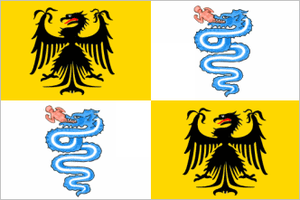
Armes du Duché de Milan. Italiano: Stendardo di Milano di epoca sforzesca.
Gaspar van Weerbeke, né vers 1445 et mort après 1516, est un compositeur de musique de l'école franco-flamande. Issu de la même génération que Josquin des Prés, il était cependant unique par sa façon de mêler le style italien de l'époque avec celui de l'école bourguignonne de Guillaume Dufay.
Alexandre ou Alexander Agricola ou Ackerman est un compositeur de l'école franco-flamande, issu d'une famille patricienne gantoise, probablement né à Gand en 1445 ou 1446 et mort à Valladolid en Castille le 15 août 1506.
Johannes Martini, né vers 1440 et mort fin 1497, est un compositeur de la Renaissance de l’école dite franco-flamande.
La vouivre est une créature fantastique mythologique. Elle prend la forme d'un dragon bipède ou d'un serpent ailé, selon les traditions régionales ; souvent, elle est censée porter une escarboucle sur le front. En héraldique, elle est aussi appelée guivre.